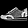
Label: Sneaker